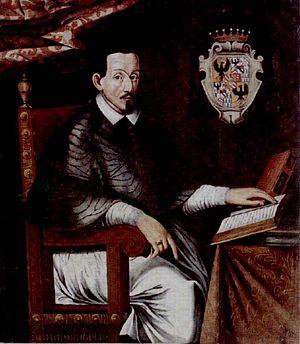
Charles Emmanuel Madrus né dans le château d'Issogne, en Vallée d'Aoste, le 7 novembre 1599, mort à Trente le 15 décembre 1658, fut 8ᵉ comte de Challant, de 1614 à 1658, et prince-évêque de Trente de 1629 à 1658.